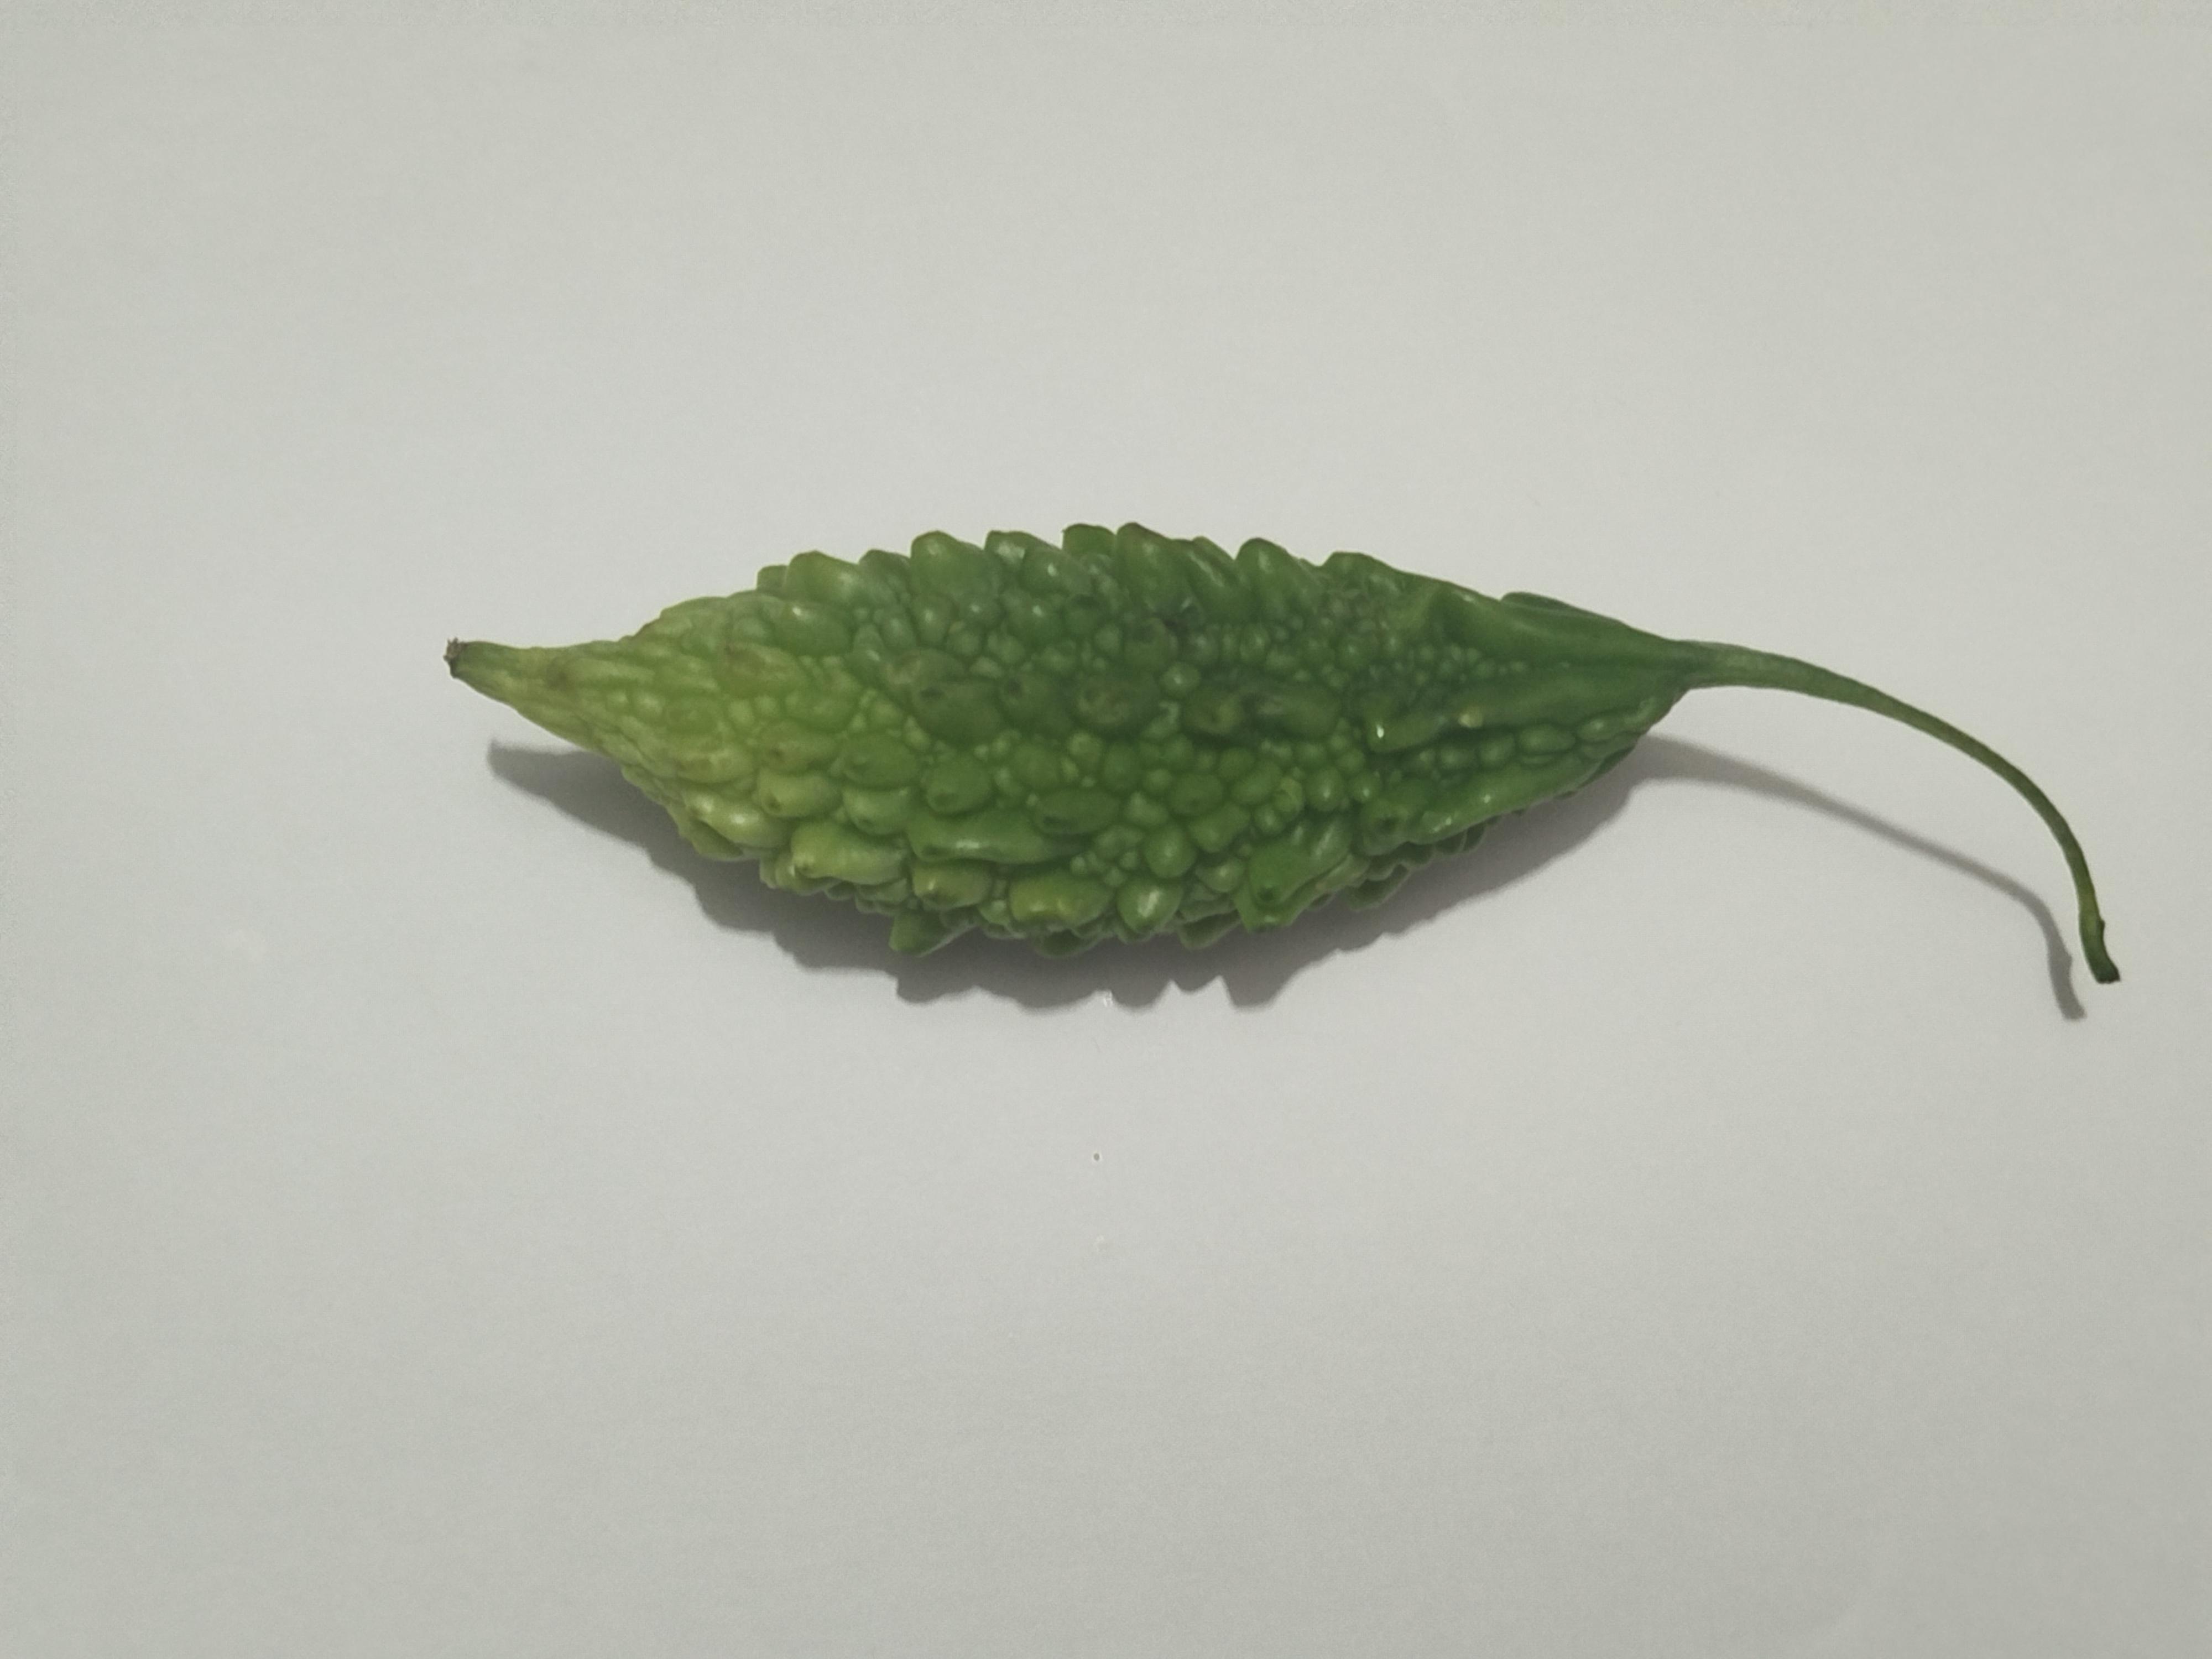
Label: Bitter melon